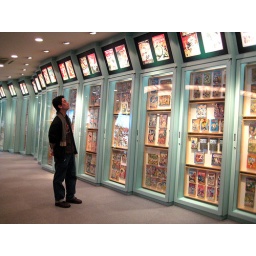
Kazu's favorite part of the exhibit by far: a wall featuring all of Tezuka's book covers.